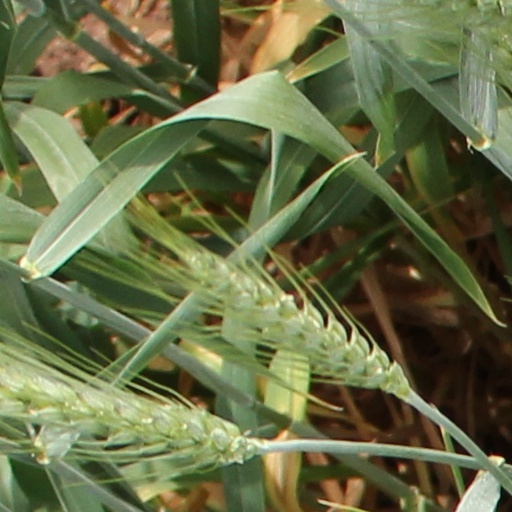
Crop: wheat